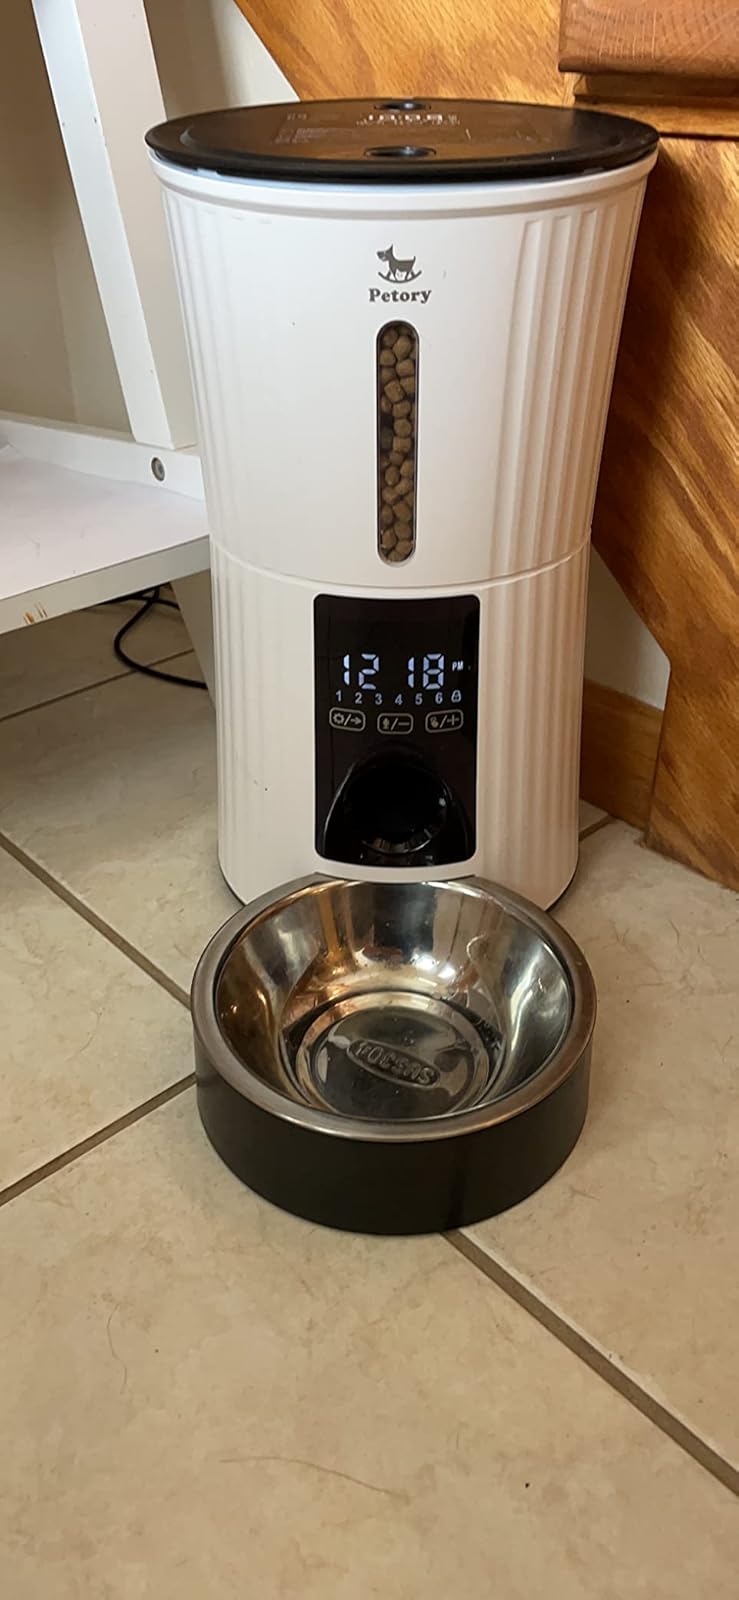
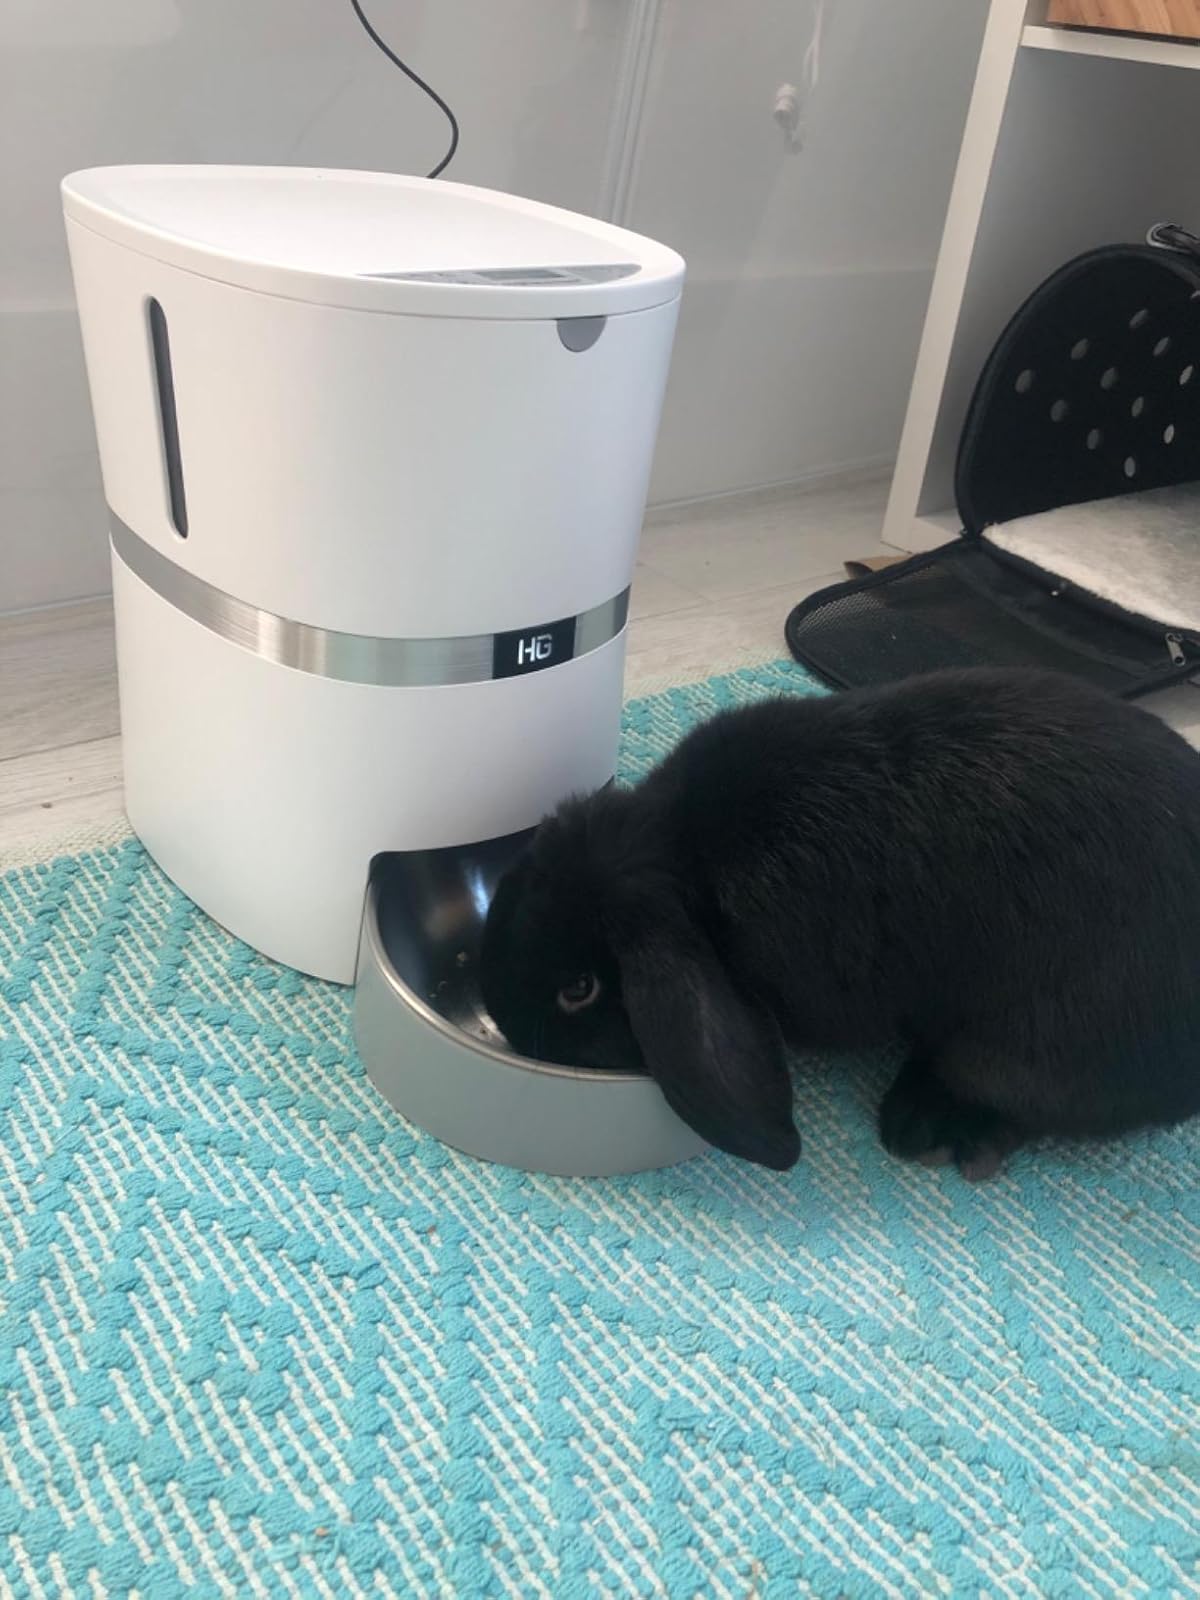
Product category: items_feeder
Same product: no